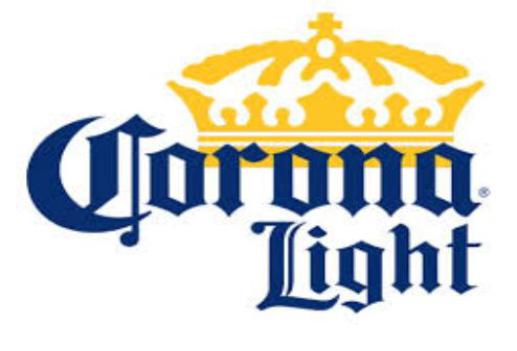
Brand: la corona
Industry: Others